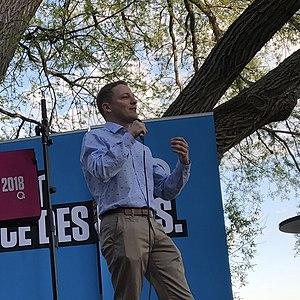
Mathieu Traversy à son investiture 2018
Terrebonne est une circonscription électorale provinciale du Québec. Elle est située dans la région administrative de Lanaudière.
Mathieu Traversy est un homme politique québécois. Il représente la circonscription de Terrebonne à l'Assemblée Nationale du Québec de 2008 à 2018.